Imagination Movers

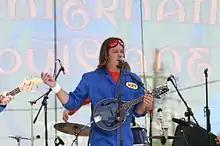
Scott

The initial inspiration for Imagination Movers came from Durbin in 2002, who wanted to create a local live action children's show that presented strong male role models for them. Durbin was inspired by the likes of Captain Kangaroo and Fred Rogers as well as the musical stylings of The Police and De La Soul.